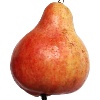
Label: red_pear